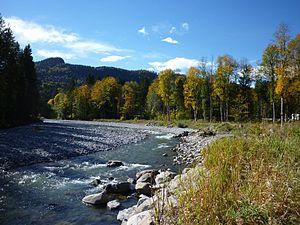
La Breitach est une rivière de montagne qui prend sa source dans les Alpes d'Allgäu, dans le land du Vorarlberg dans l'ouest de l'Autriche puis coule en Bavière.